Nightcap National Park

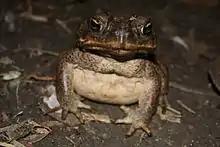
Cane toad "(Bufo marinus)"

The Nightcap oak "(Eidothea hardeniana)" is listed as critically endangered under the EPBC Act. It was discovered in 2000 and has a locally restricted single population on the southern side of the Nightcap Range. 15–20 million years old fossil fruits found near Ballarat, Victoria suggest that the genus Eidothea and rainforest were historically widespread. There are also several endangered species of trees on the EPBC Act, including the southern ochrosia "(Ochrosia moorei)" with a range from the Gold Coast to Coffs Harbour. The Minyon quandong "(Elaeocarpus sedentarius)" was thought to be extinct until 1992, and is found in only three nature reserves: Nightcap NP, Jerusalem NP and Whian Whian SCA. The peach myrtle "(Uromyrtus australis)" has a similar range to the Minyon Quandong.